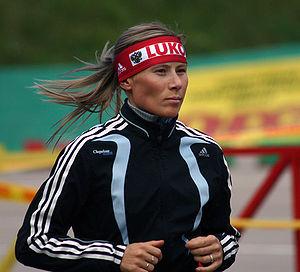
Julija Anatolievna Tchepalova, née le 23 décembre 1976 à Komsomolsk-sur-l'Amour, est une skieuse de fond russe. L'apogée de sa carrière se situe entre 1998 et 2006, période au cours de laquelle elle remporte trois titres olympiques, deux titres de championne du monde et le classement général de la Coupe du monde en 2001.